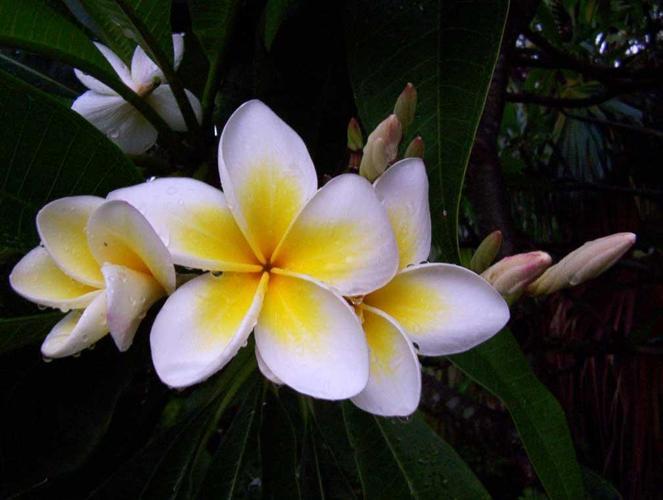
Label: frangipani